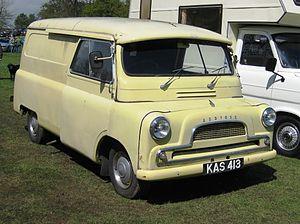
Bedford Vehicles, nom le plus souvent raccourci en Bedford, était une filiale du constructeur anglais Vauxhall, quand celui-ci faisait partie de General Motors. Fondée en 1930 et disparue en 1986, elle était spécialisée dans les véhicules utilitaires, dont elle fut un important acteur international. La marque fut longtemps l'entité la plus profitable de la galaxie General Motors en Europe.